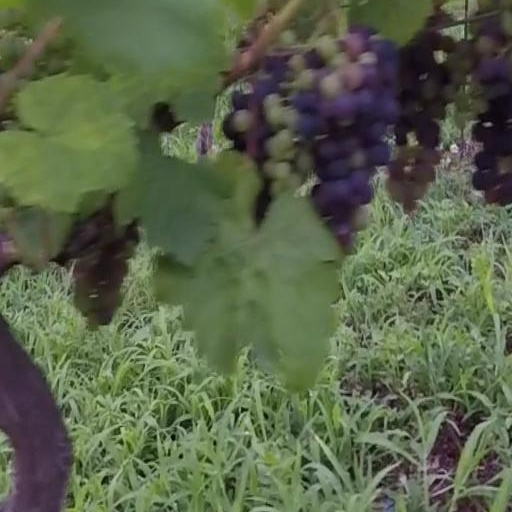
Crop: grape